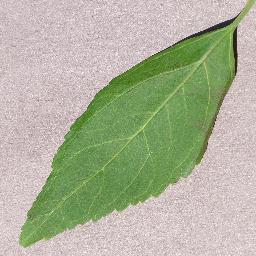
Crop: cherry
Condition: (including_sour)_healthy